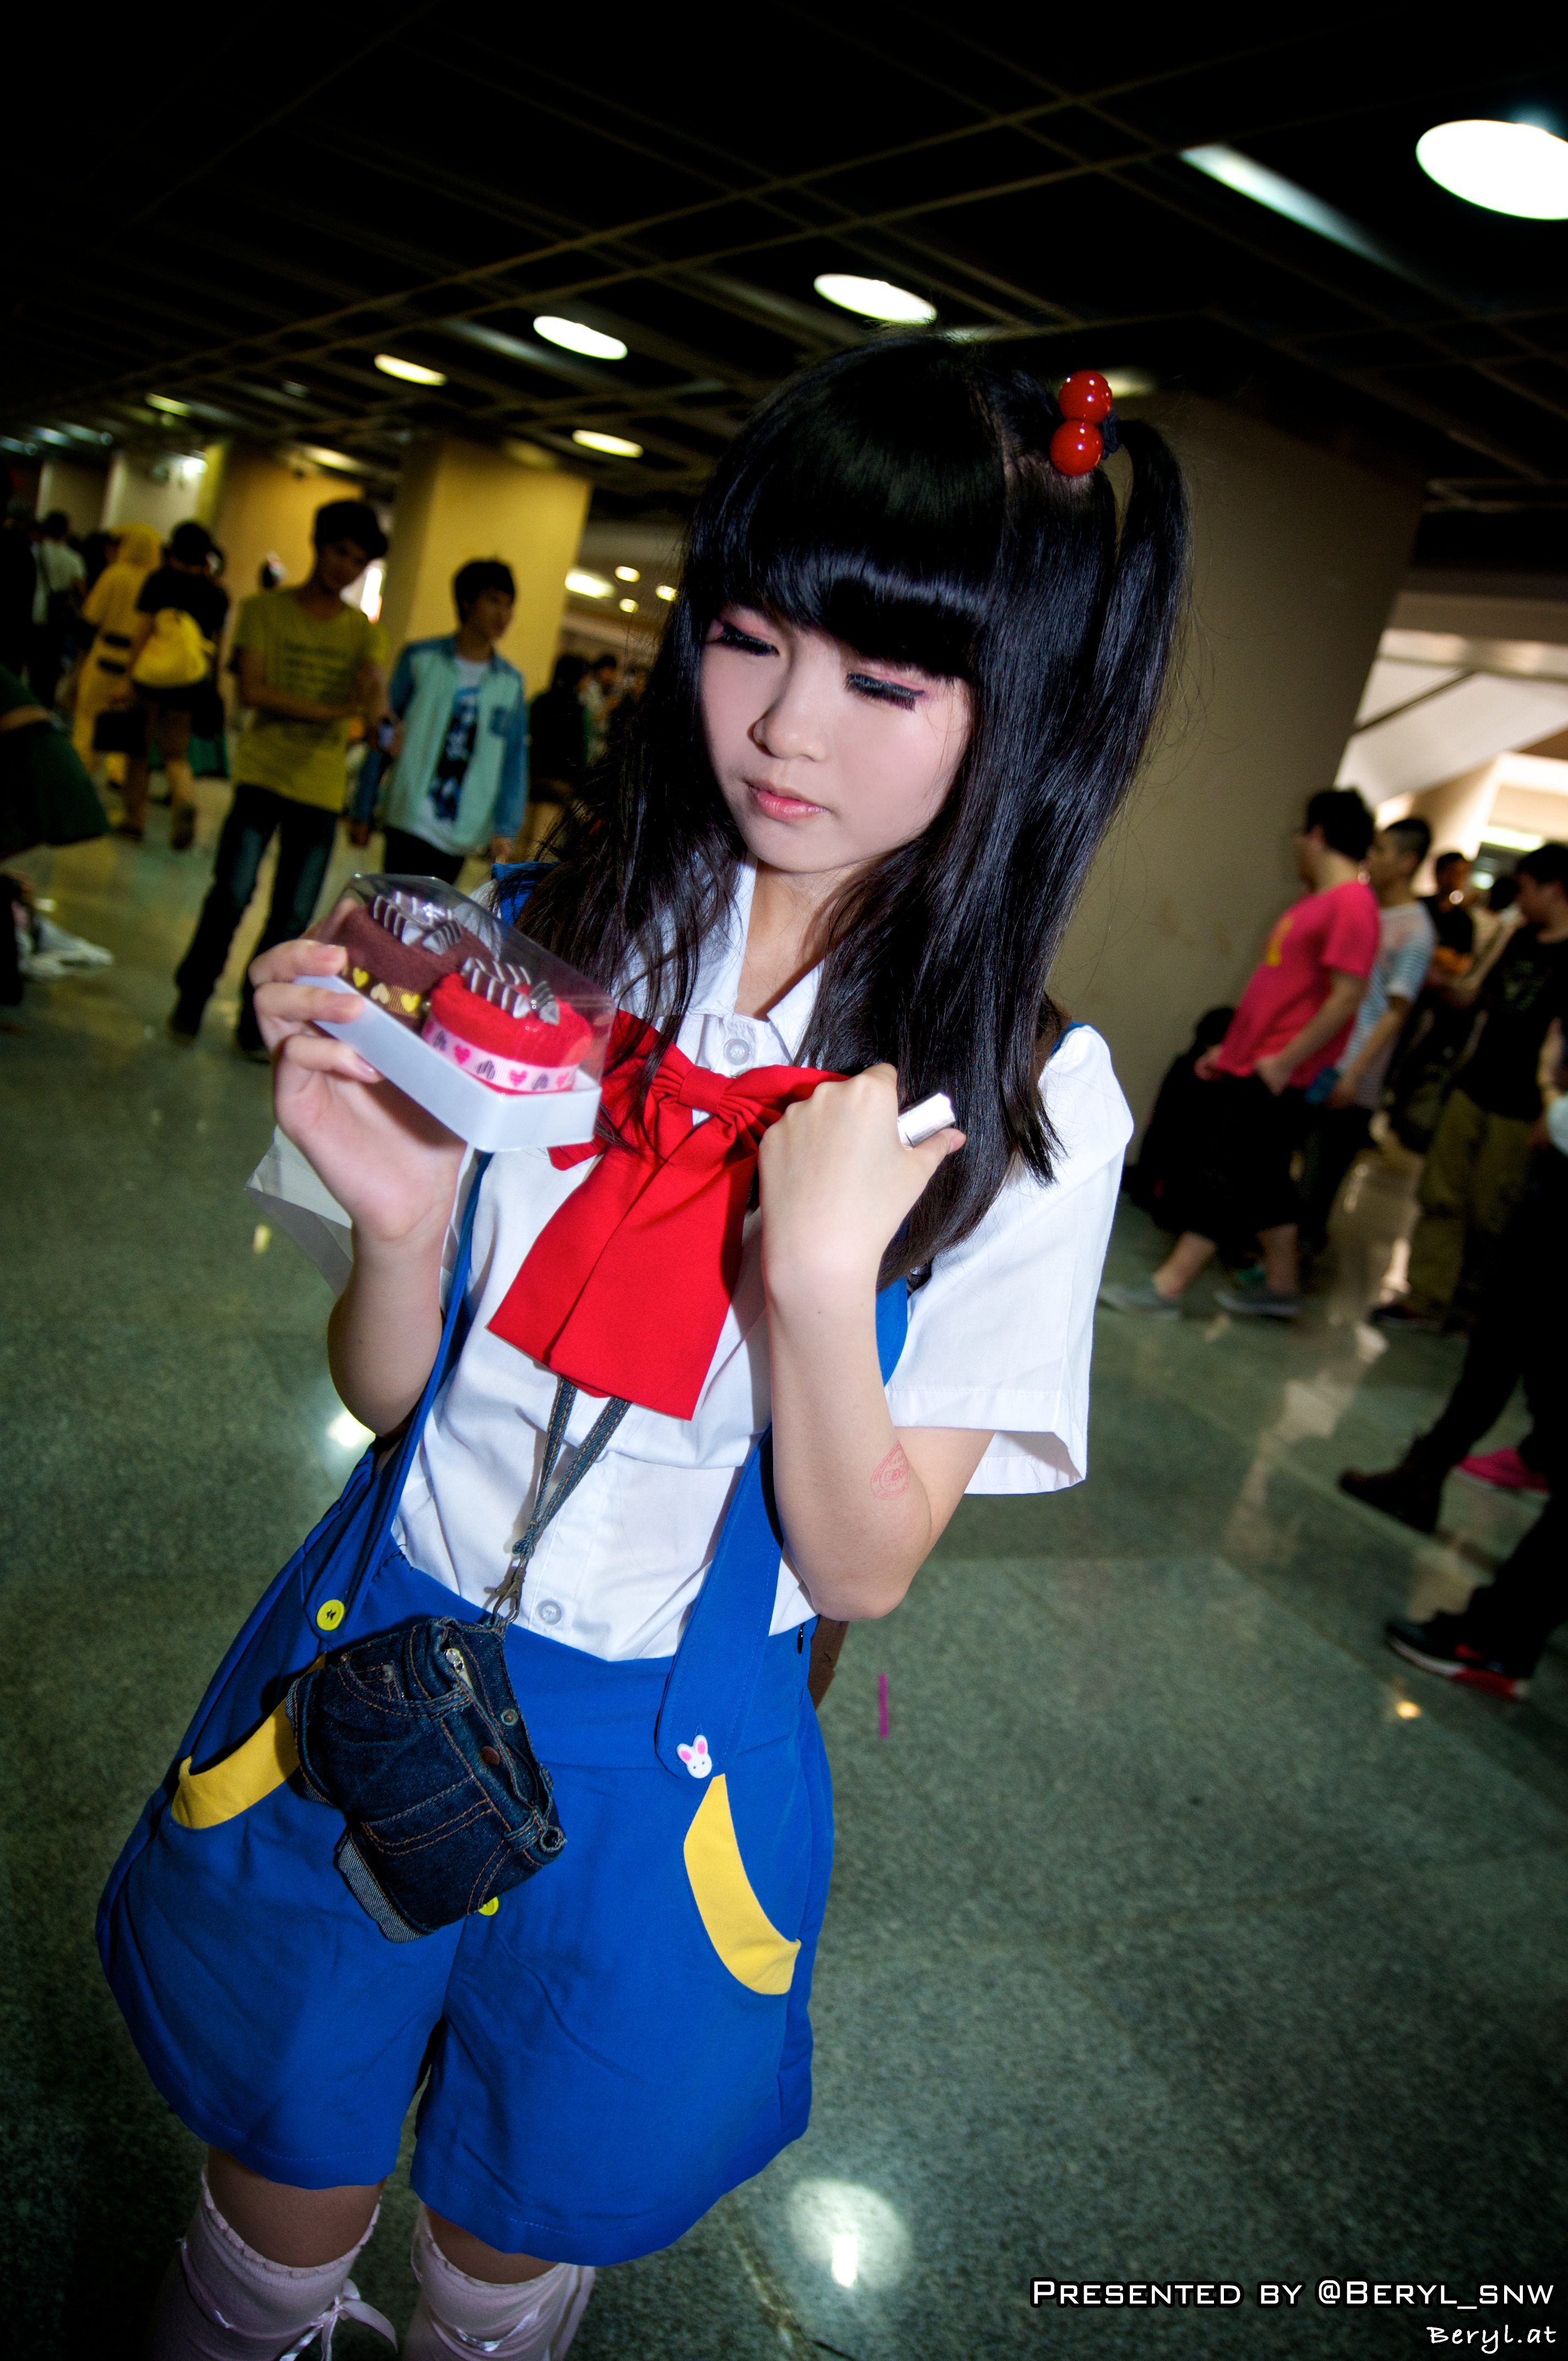
girl, game, cute, clothing, cosplay, girls, japanese, costume, games, anime, comic, comiccon, cos, con, convention